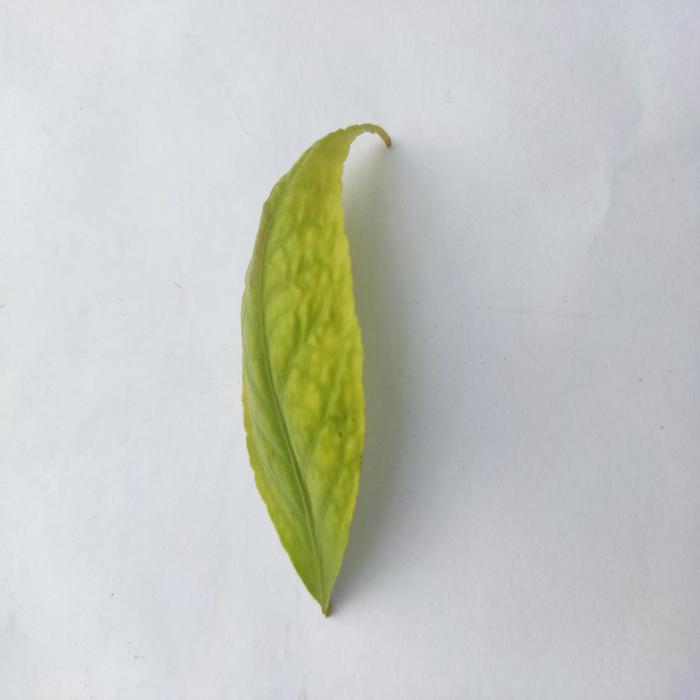
Crop: Aegle Marmelos
Leaf condition: Cercospora_Leaf